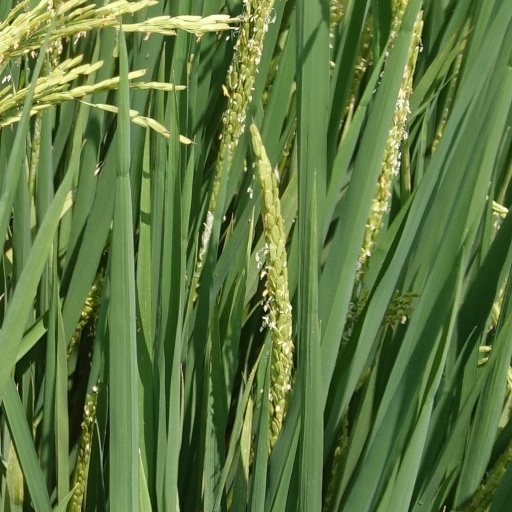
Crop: rice